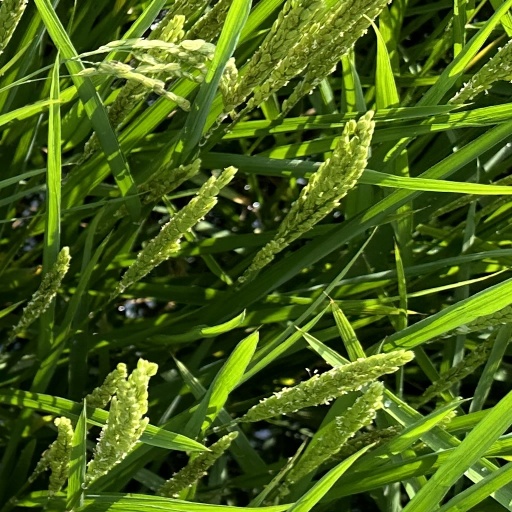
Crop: rice